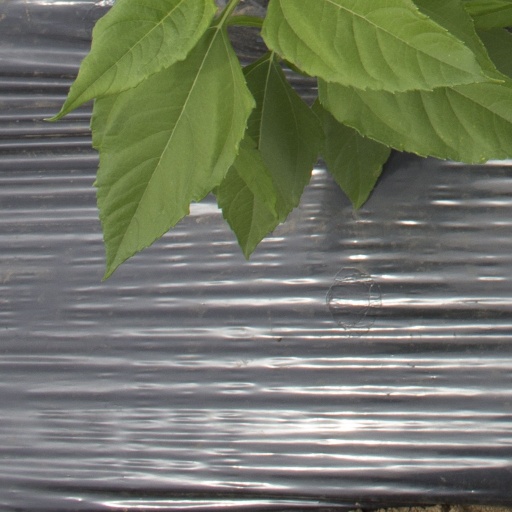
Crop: Jerusalem artichoke